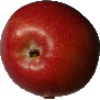
Label: Apple Braeburn 1